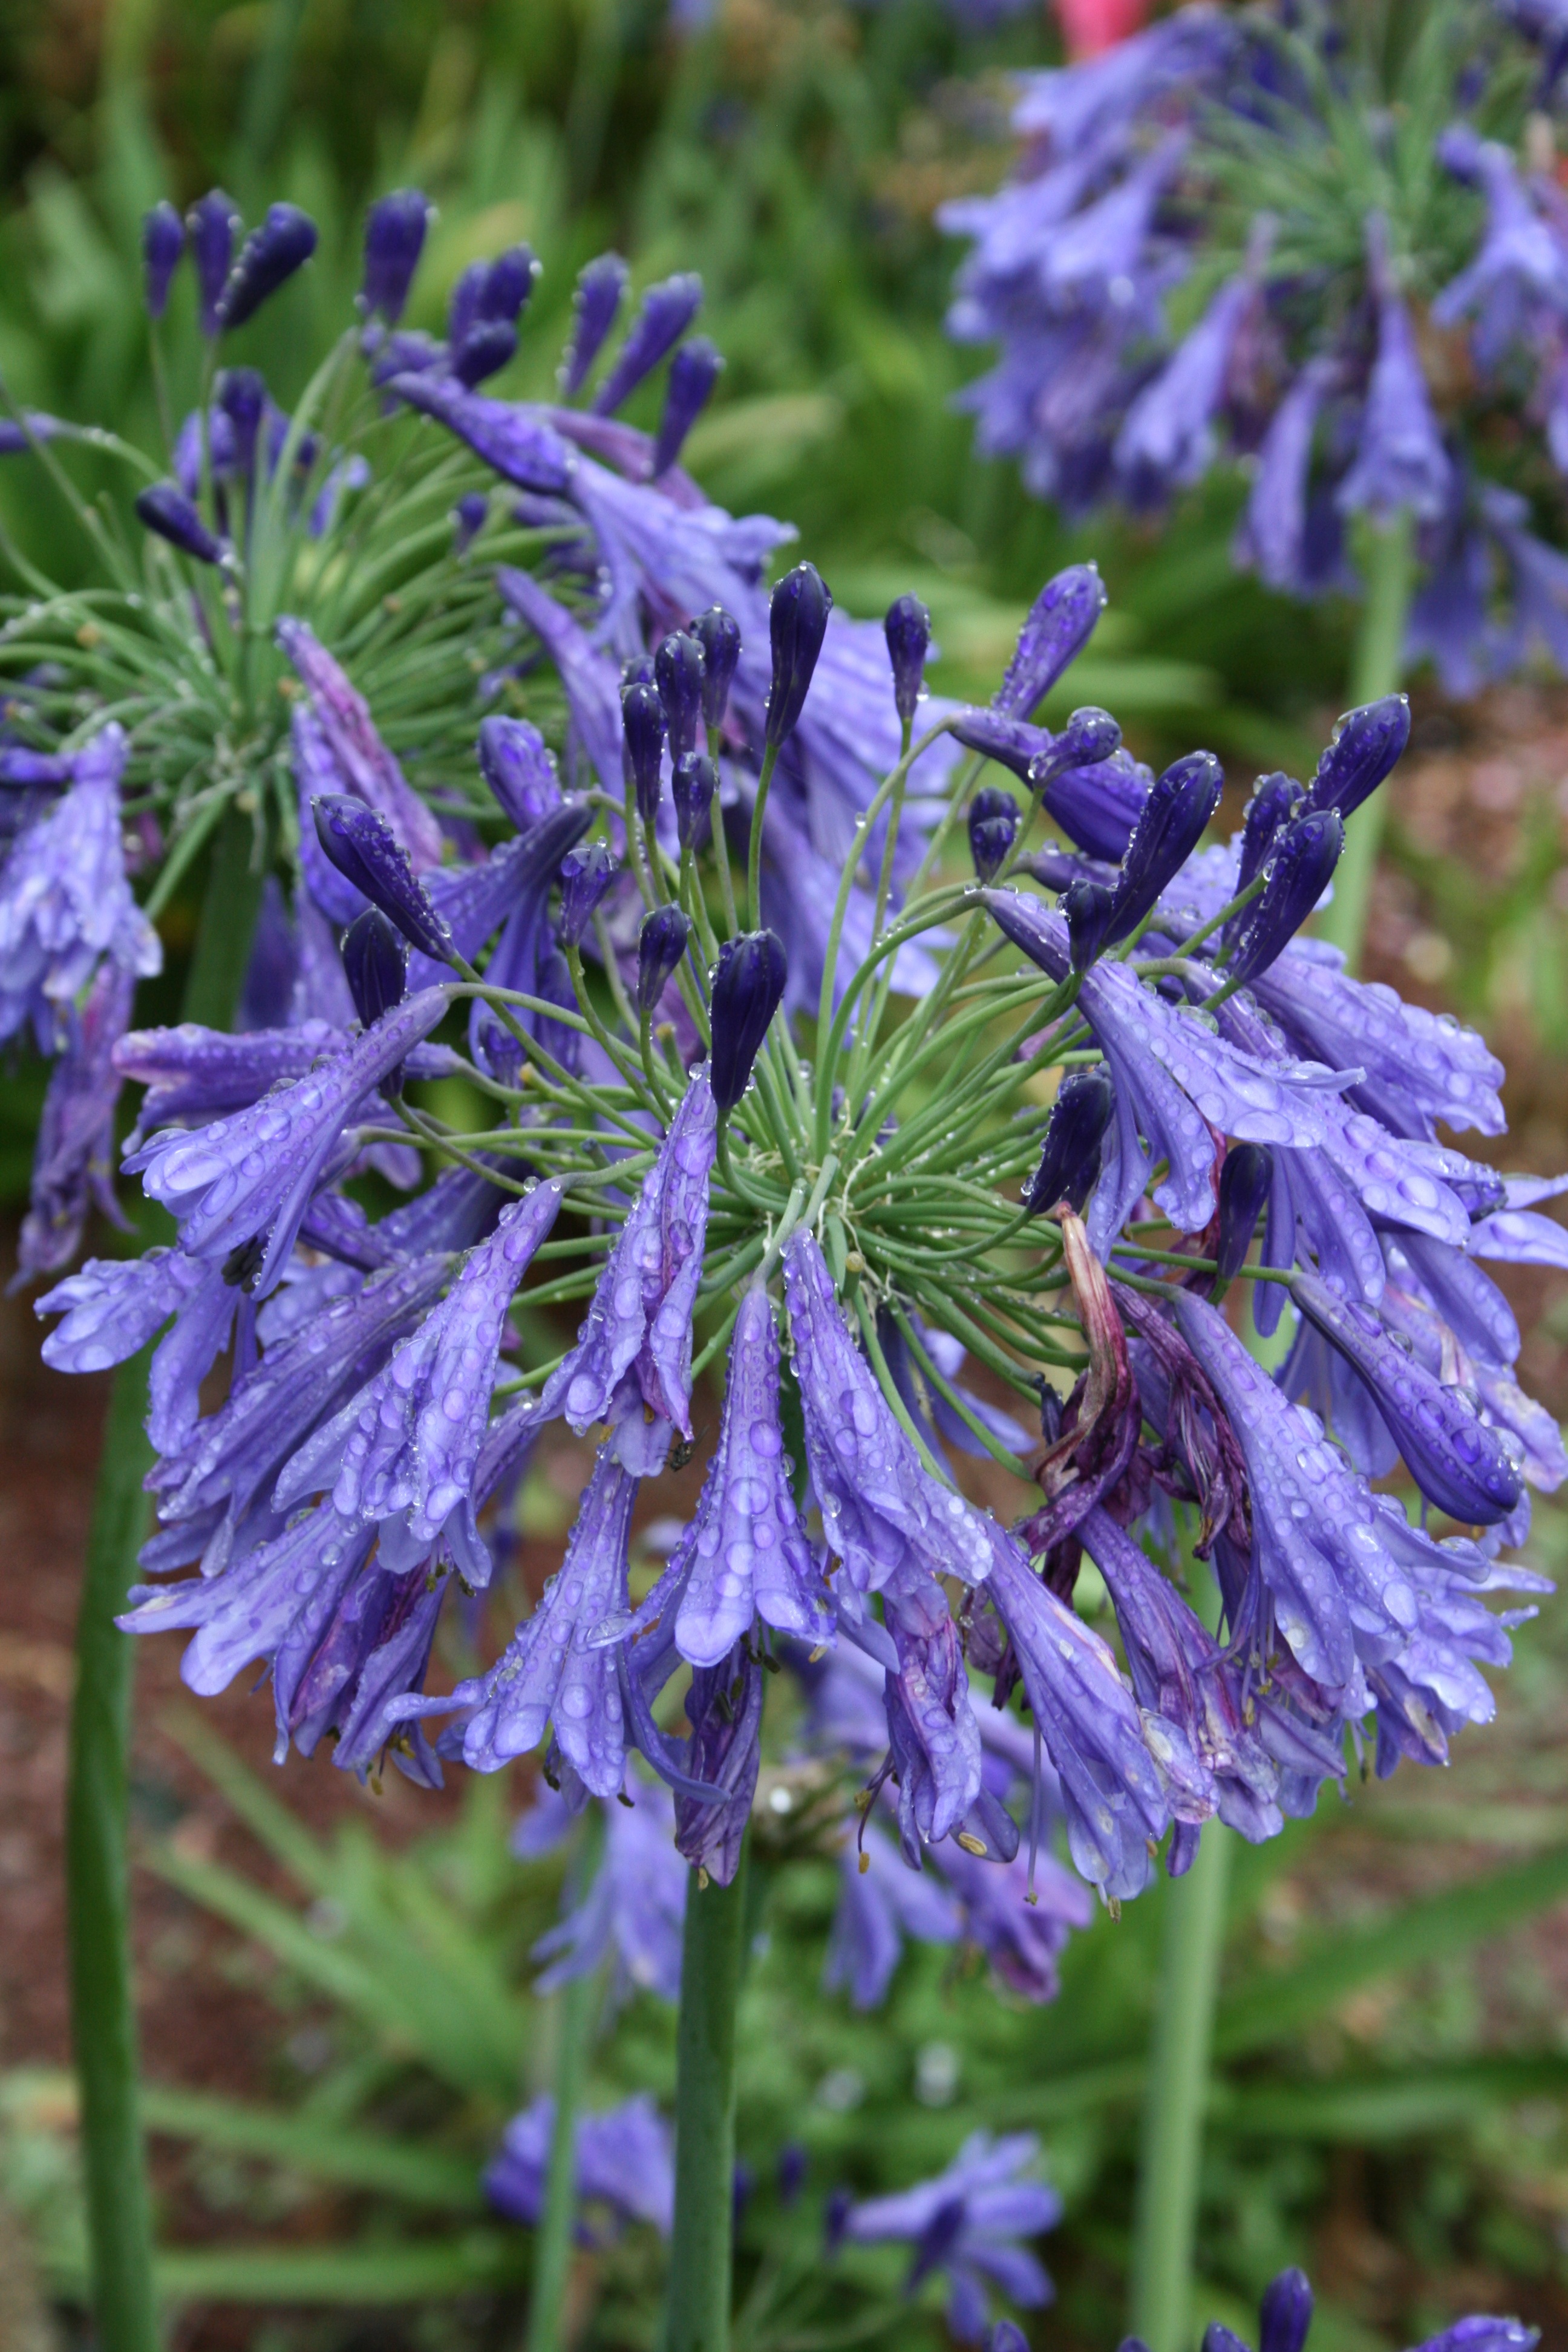
nature, plant, flower, herb, botany, blue, garden, flora, lavender, wildflower, agapanthus, flowering, blue flowers, flowering plant, hatching, bellflower family, land plant, english lavender, french lavender, hyssopus